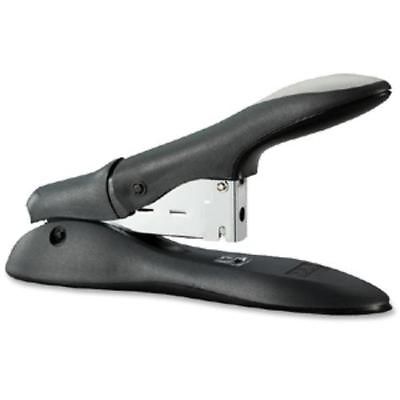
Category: stapler